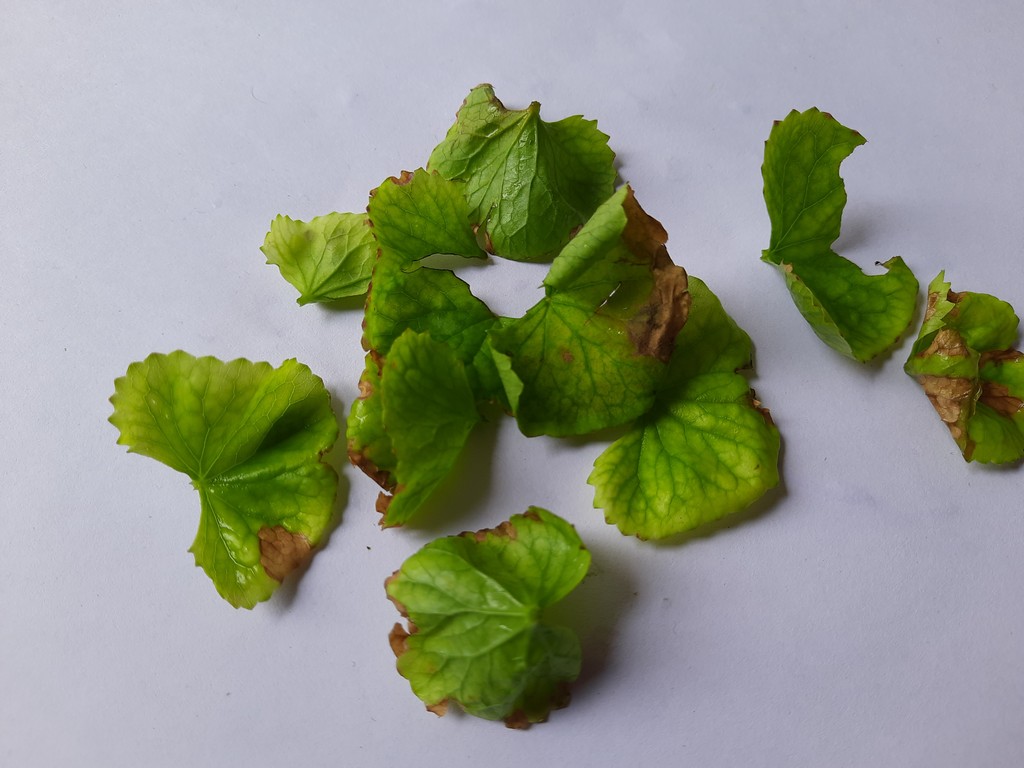
Label: Unhealthy